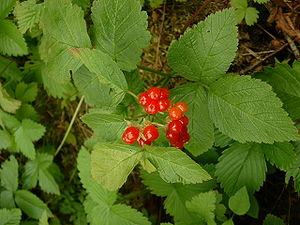
Cette liste de Tracheophyta de Bosnie-Herzégovine, ainsi que d’espèces introduites est un aperçu incomplet d’espèces de mousses, de fougères, de gymnospermes et d’angiospermes citées dans la littérature disponible en langues bosniaque, croate, serbe et serbo-croate. Cet aperçu n’inclue pas des espèces cultivées ni celles occasionnellement introduites.